Tororo (food)

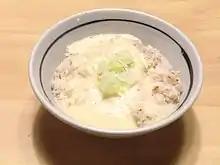
"Mugitoro gohan" ("tororo" over rice), a dish used in the study

The main ingredient of "tororo" (yams) contains a high amount of vitamins and minerals such as thiamine (vitamin B1), vitamin C, calcium, and potassium, as well as micronutrients such as potassium, zinc, and iron.